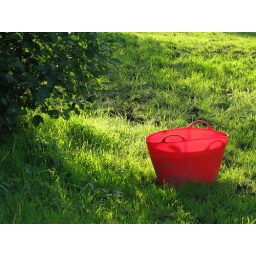
red basket in sunlight